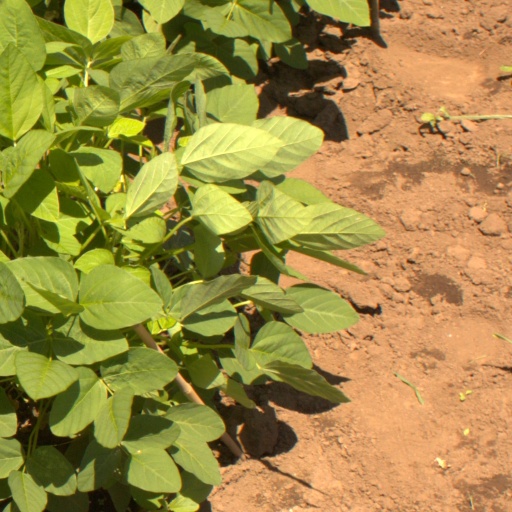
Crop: soybean